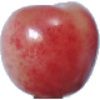
Label: cherry_rainier